Pingtan County

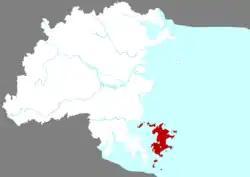

Pingtan County is a county comprising 126 islands in the Taiwan Strait, it is under the administration of the prefecture-level city of Fuzhou, the capital of Fujian Province, China. Now it is also the subject of Pingtan Comprehensive Pilot Zone. The main island is Haitan Island (Hāi-tàng Dō).